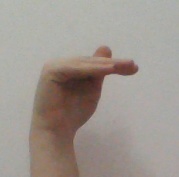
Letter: khaa